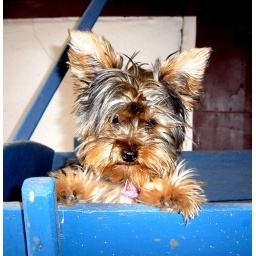
dog in blue box 2